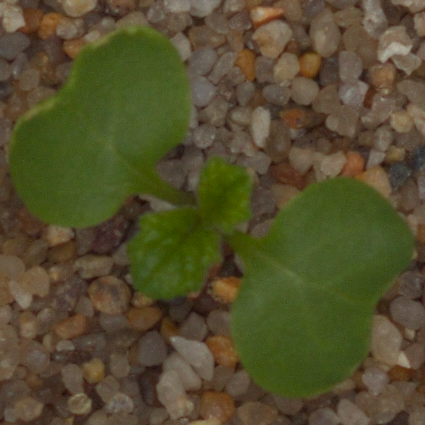
Label: charlock